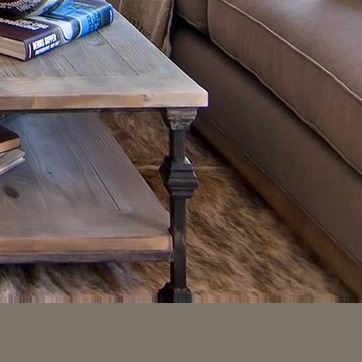
Material: wood